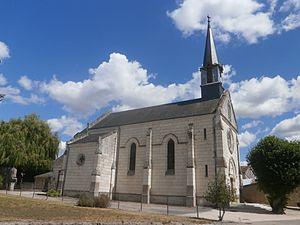
L'église de Razines
Razines est une commune française du département d'Indre-et-Loire, en région Centre-Val de Loire.